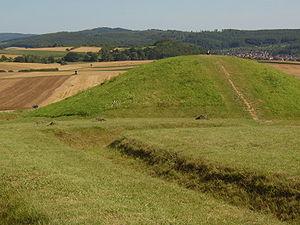
La tombe de Vix est une sépulture à char princière datant de la période du Hallstatt final se situant sur l'actuelle commune de Vix, dans le département français de Côte-d'Or, un territoire antérieurement occupé par le peuple gaulois des Lingons.
Le Glauberg est un oppidum du Hallstatt découvert en 1990. Il se situe sur l'actuelle commune de Glauburg, en Hesse.
La tombe de Warcq est une sépulture princière à char de la fin de l'âge du fer située sur le territoire de l'actuelle commune de Warcq dans le département des Ardennes, en France. Elle a été découverte en 2014, à l'occasion des travaux de construction de l'autoroute A 304.